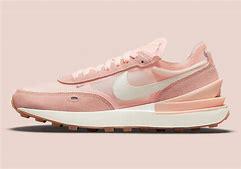
Brand: Nike
Model: Waffle Debut